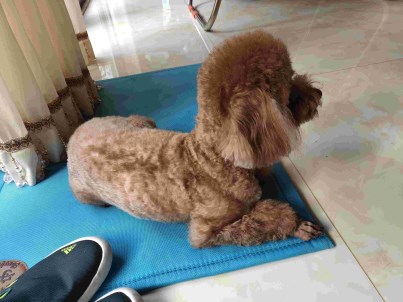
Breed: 7449-n000128-teddy